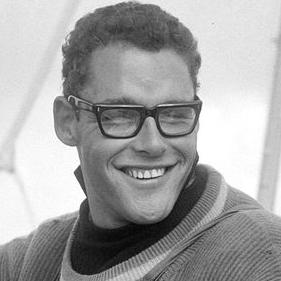
Age: 21